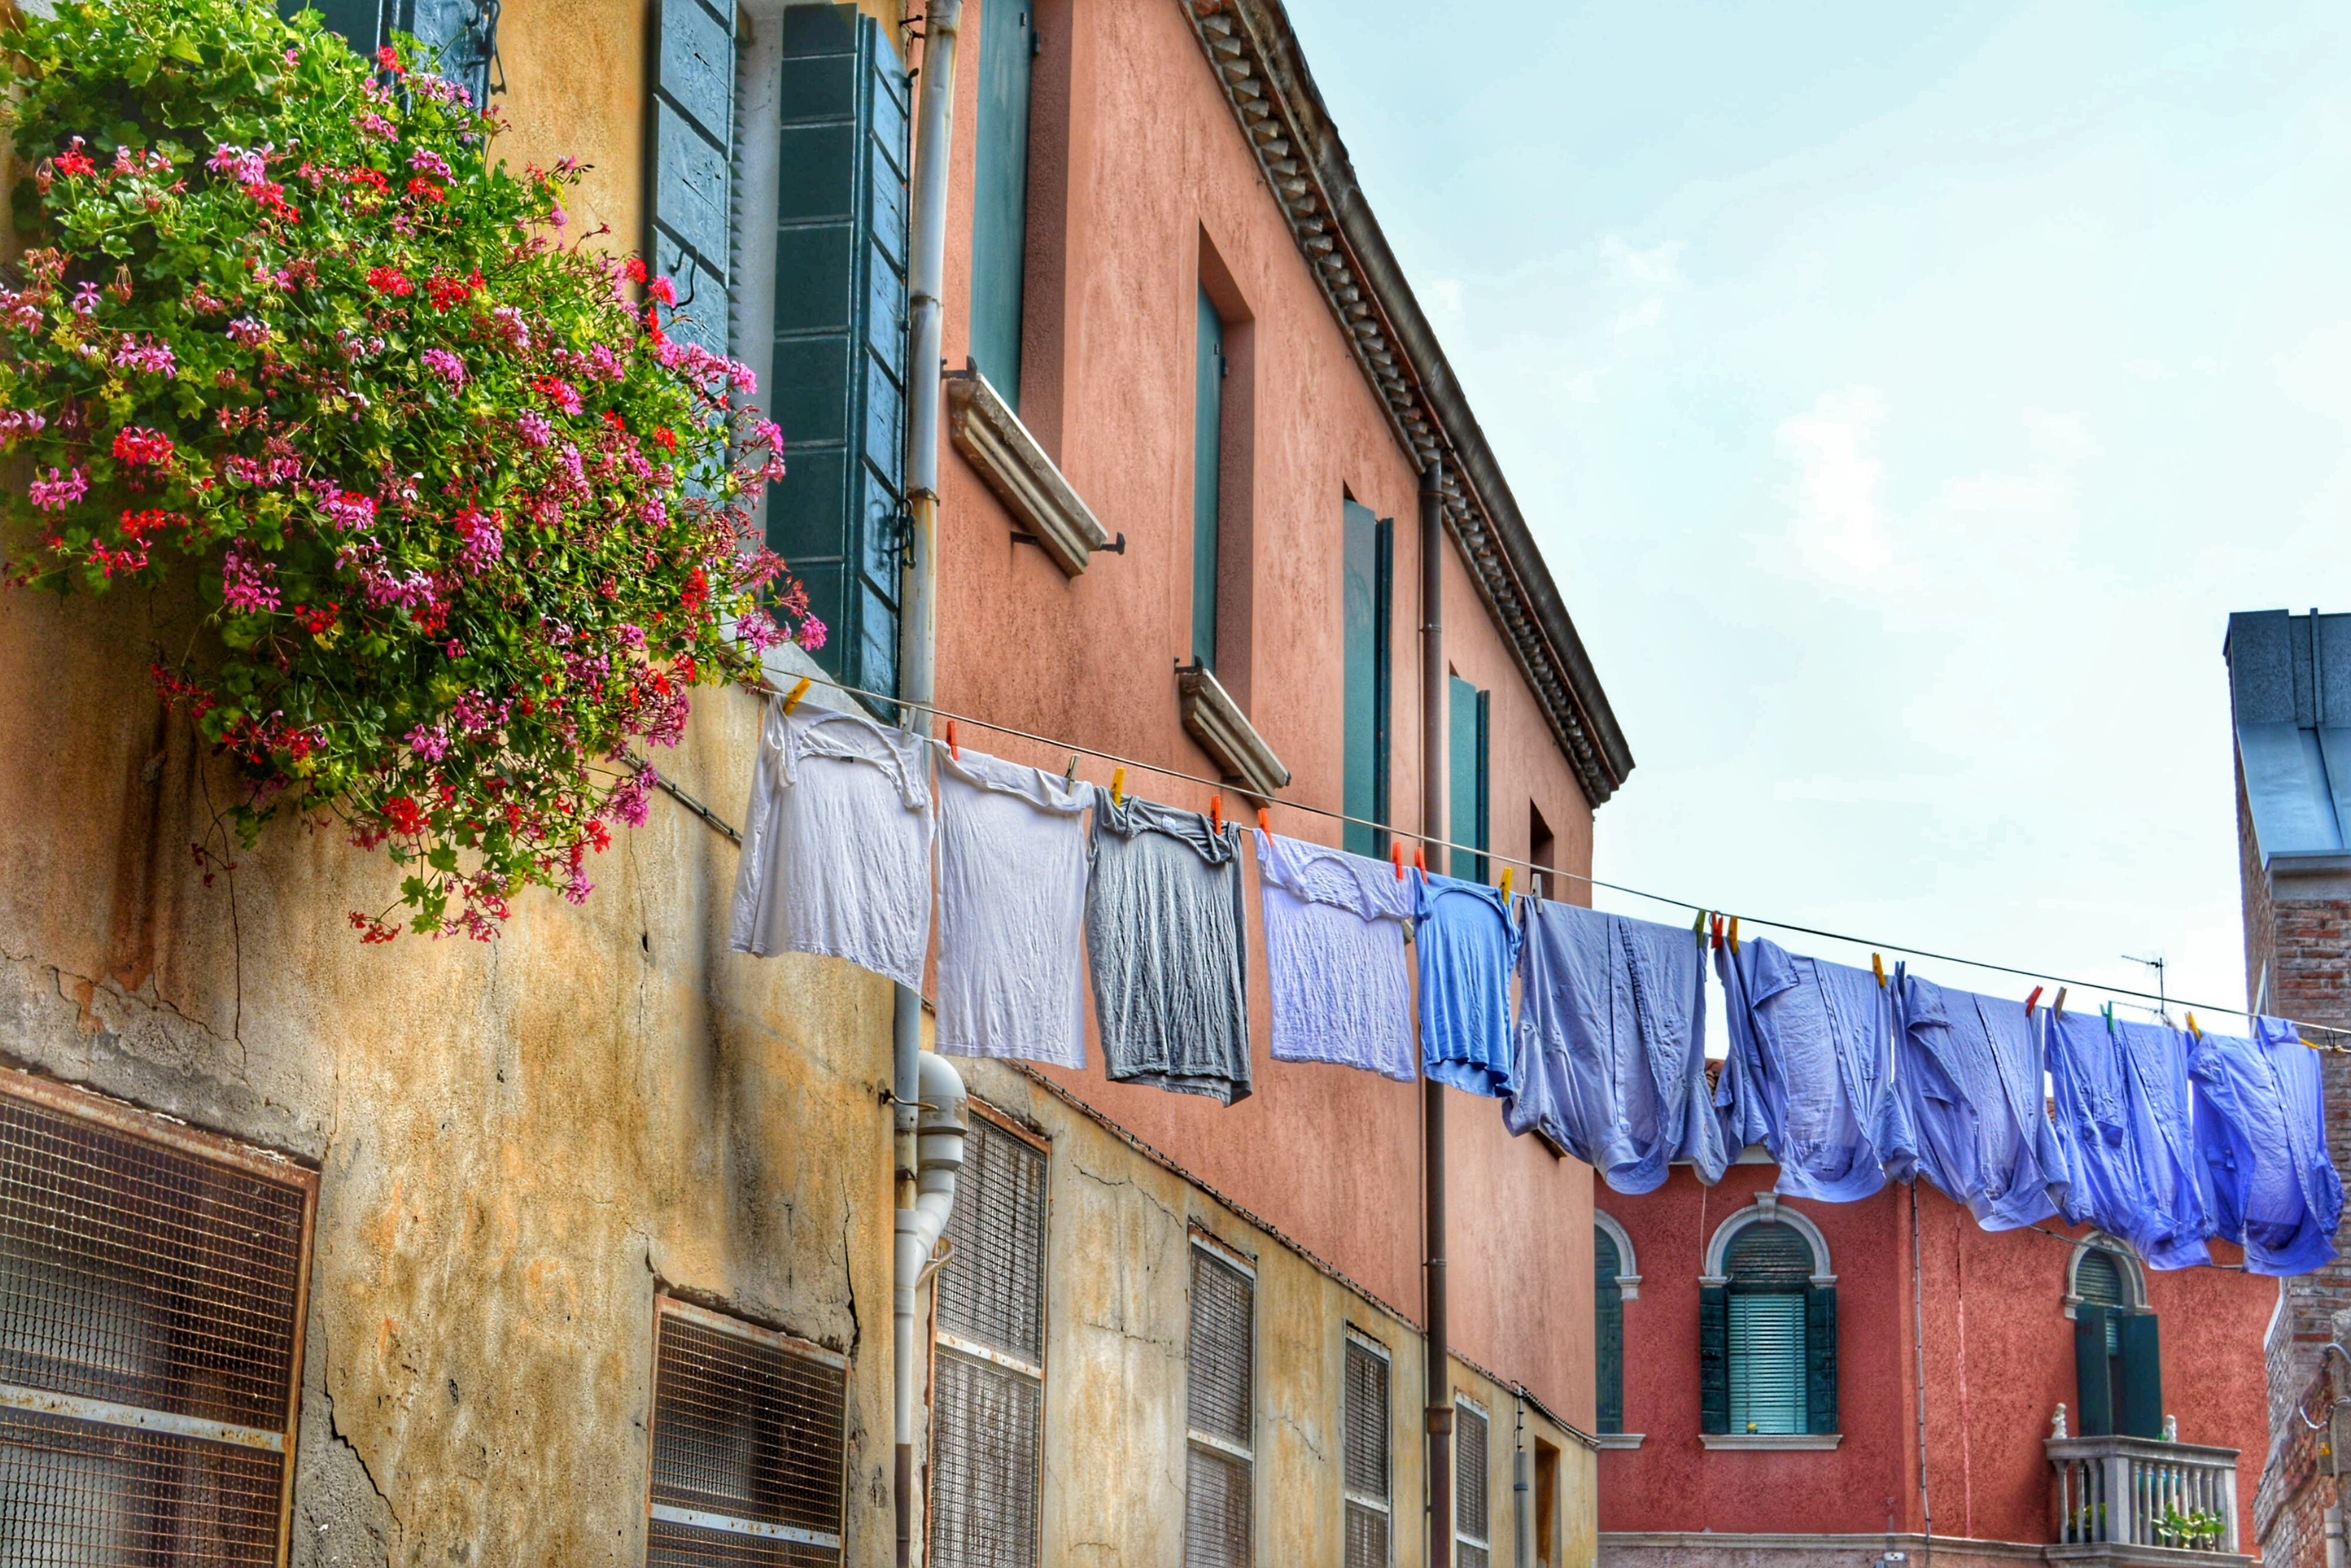
road, street, house, town, alley, city, home, wall, downtown, balcony, color, facade, blue, tourism, neighbourhood, urban area, human settlement